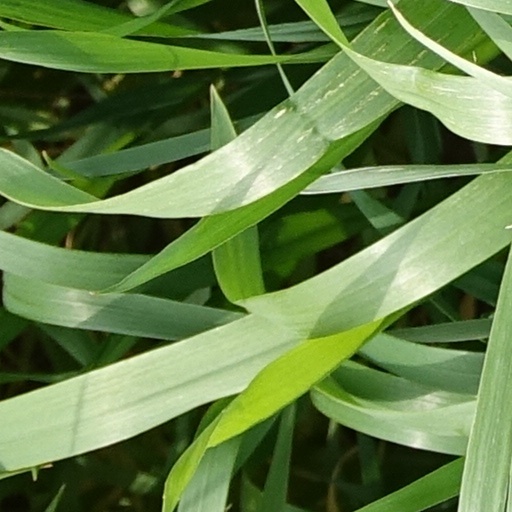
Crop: wheat